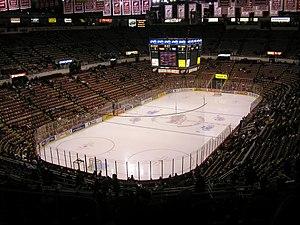
Les Red Wings de Détroit sont une franchise professionnelle de hockey sur glace des États-Unis. Ils évoluent dans le championnat principal d'Amérique du Nord : la Ligue nationale de hockey. Les Red Wings – littéralement en français les « Ailes Rouges » – font partie de l'Association de l'Est dans la Division Atlantique.